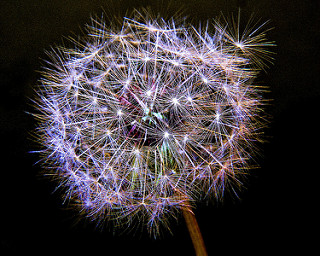
Flower: dandelion